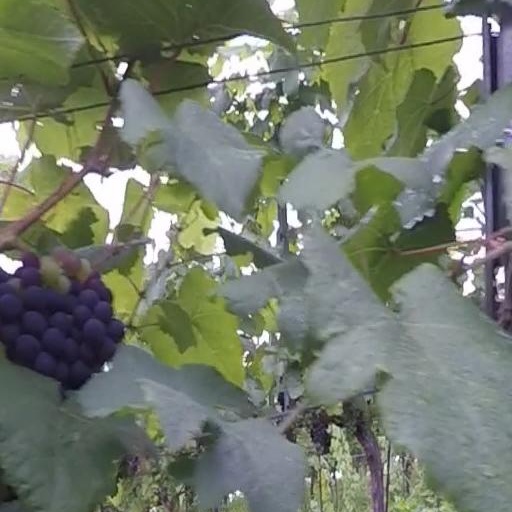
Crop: grape